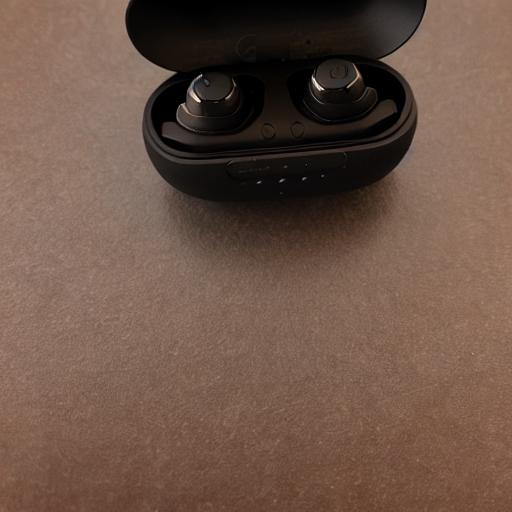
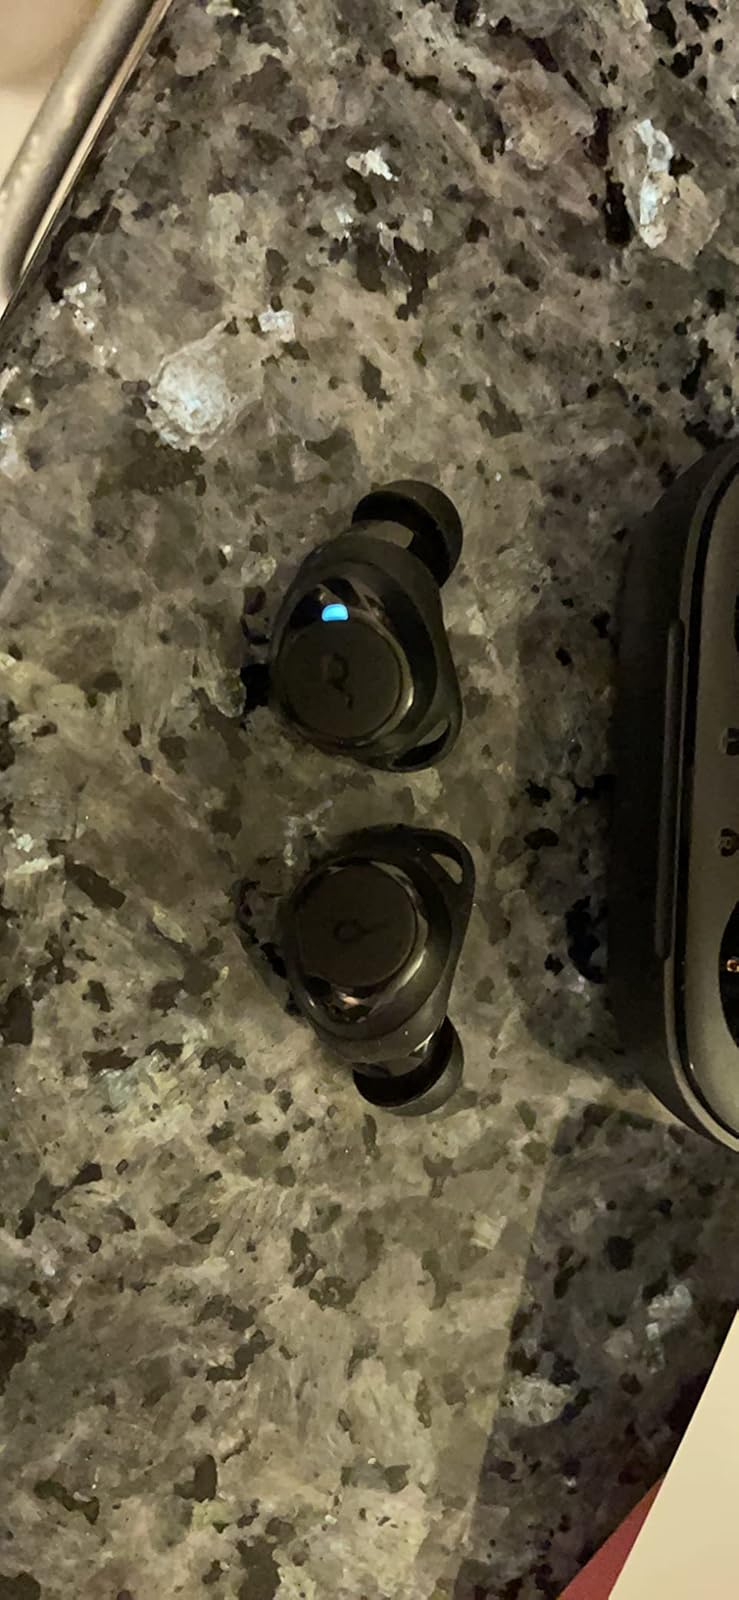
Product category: earbuds
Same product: no